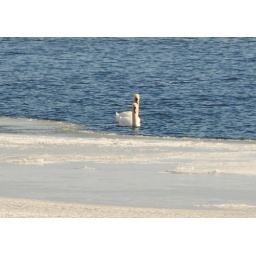
We disovered these two in open water on the river this afternoon.